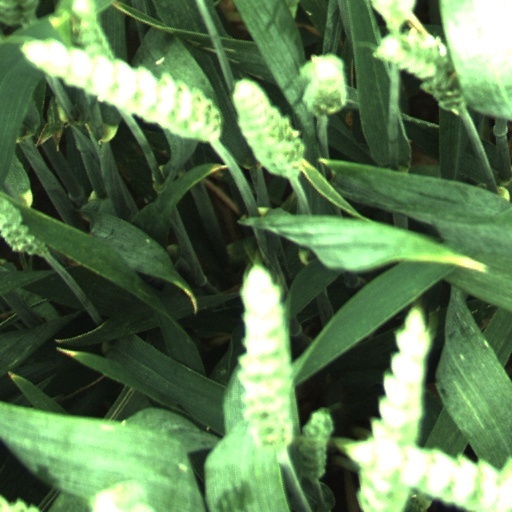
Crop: wheat